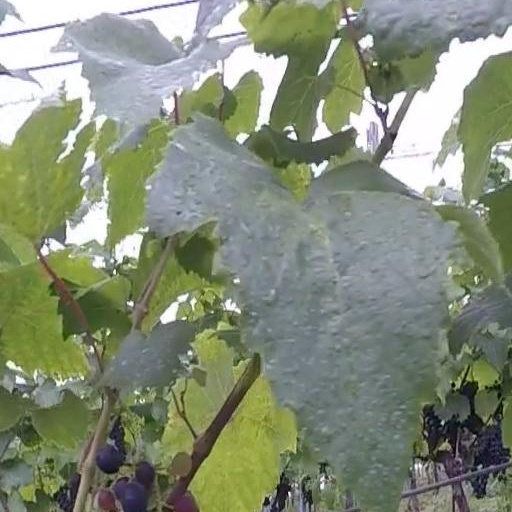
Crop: grape